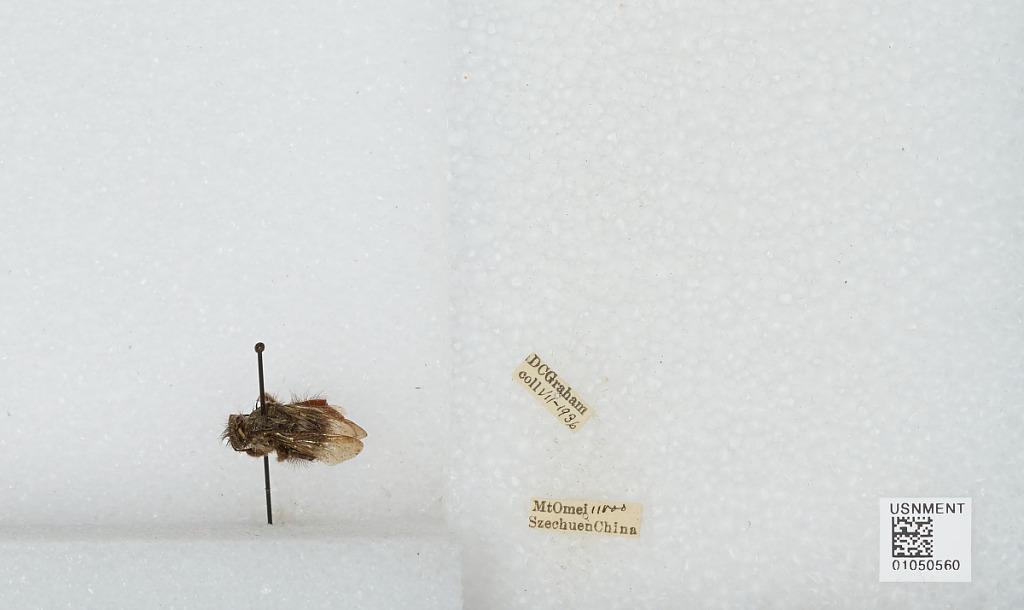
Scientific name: Bombus sp.
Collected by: D. Graham
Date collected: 1936-7-
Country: China
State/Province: Sichuan
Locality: Mt Emei